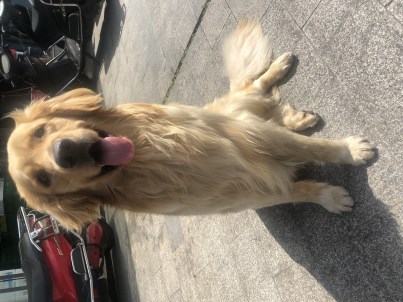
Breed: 5355-n000126-golden_retriever